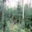
Label: forest